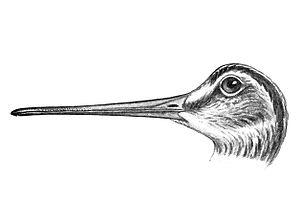
Pintail Snipe (Gallinago stenura) = Bécassine à queue pointue (Gallinago stenura), tête et bec
La Bécassine à queue pointue est une espèce d'oiseaux de la famille des Scolopacidae.